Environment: real
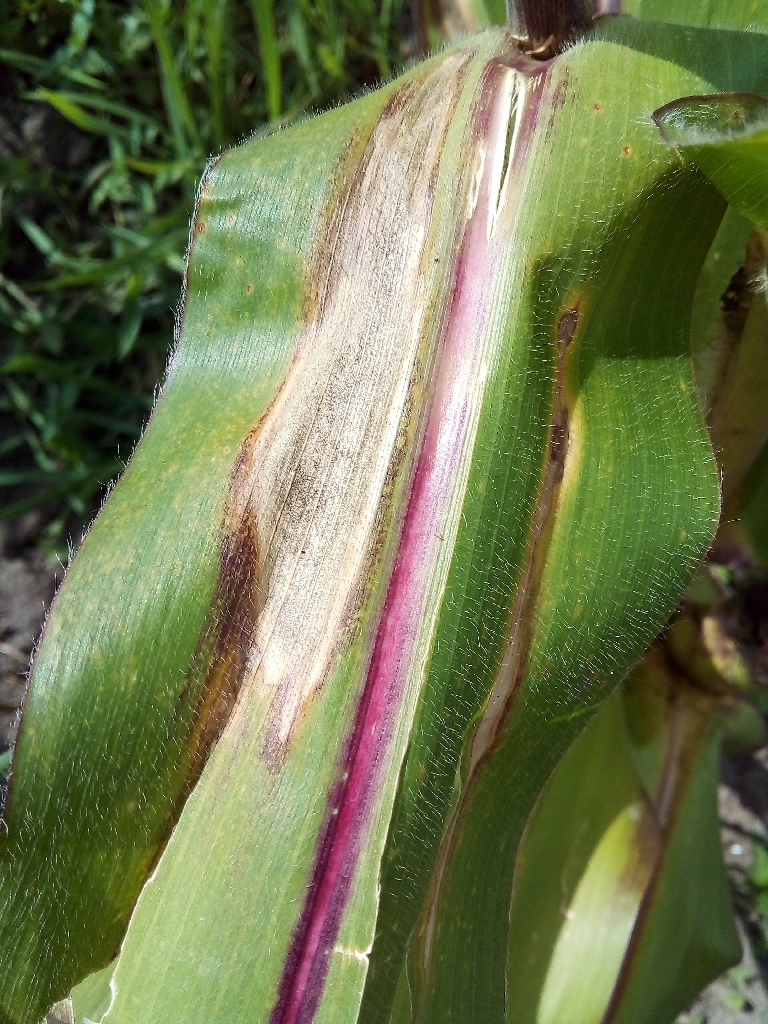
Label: northern_corn_leaf_blight